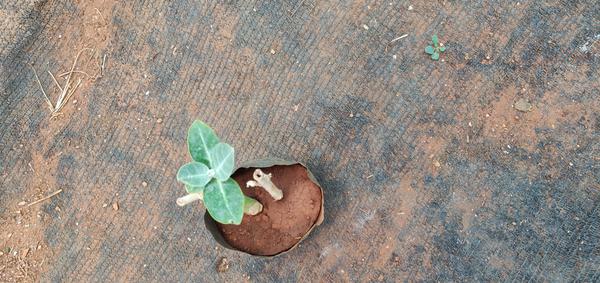
Plant: Ekka